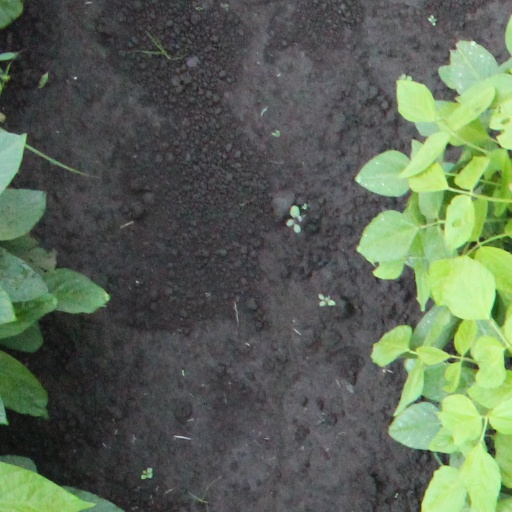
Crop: soybean